Innherredsferja

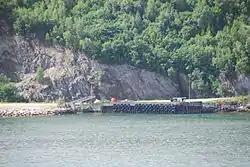
The quay at Kjerringvik has been closed since 1991

The initiative for a cross-fjord ferry service was taken by Arthur Selvig, leader of the merchants' association in Levanger. In January 1955, he invited members of the municipal councils on both sides of the fjord to establish a company. The meeting was held in Levanger, and the representatives from Mosvik took two days to get to the meeting. An interim committee was appointed, which was to cooperate with Innherreds Aktie Dampskibsselskab to persuade them not purchase a new ship, and also to consider purchasing a combined car- and cargo-ferry, or alternatively a conventional vessel. At the time, National Road 755 between Mosvik Municipality and Leksvik Municipality was being constructed and would be completed by the end of the decade; however, it would take longer before Mosvik would be connected to Venneshamn. The committee suggested that the route Venneshamn–Kjerringvik–Vangshylla–Ytterøy–Levanger be established. The municipal council of Ytterøy Municipality voted to place the ferry quay at Hokstad, which was serving as the municipal center.